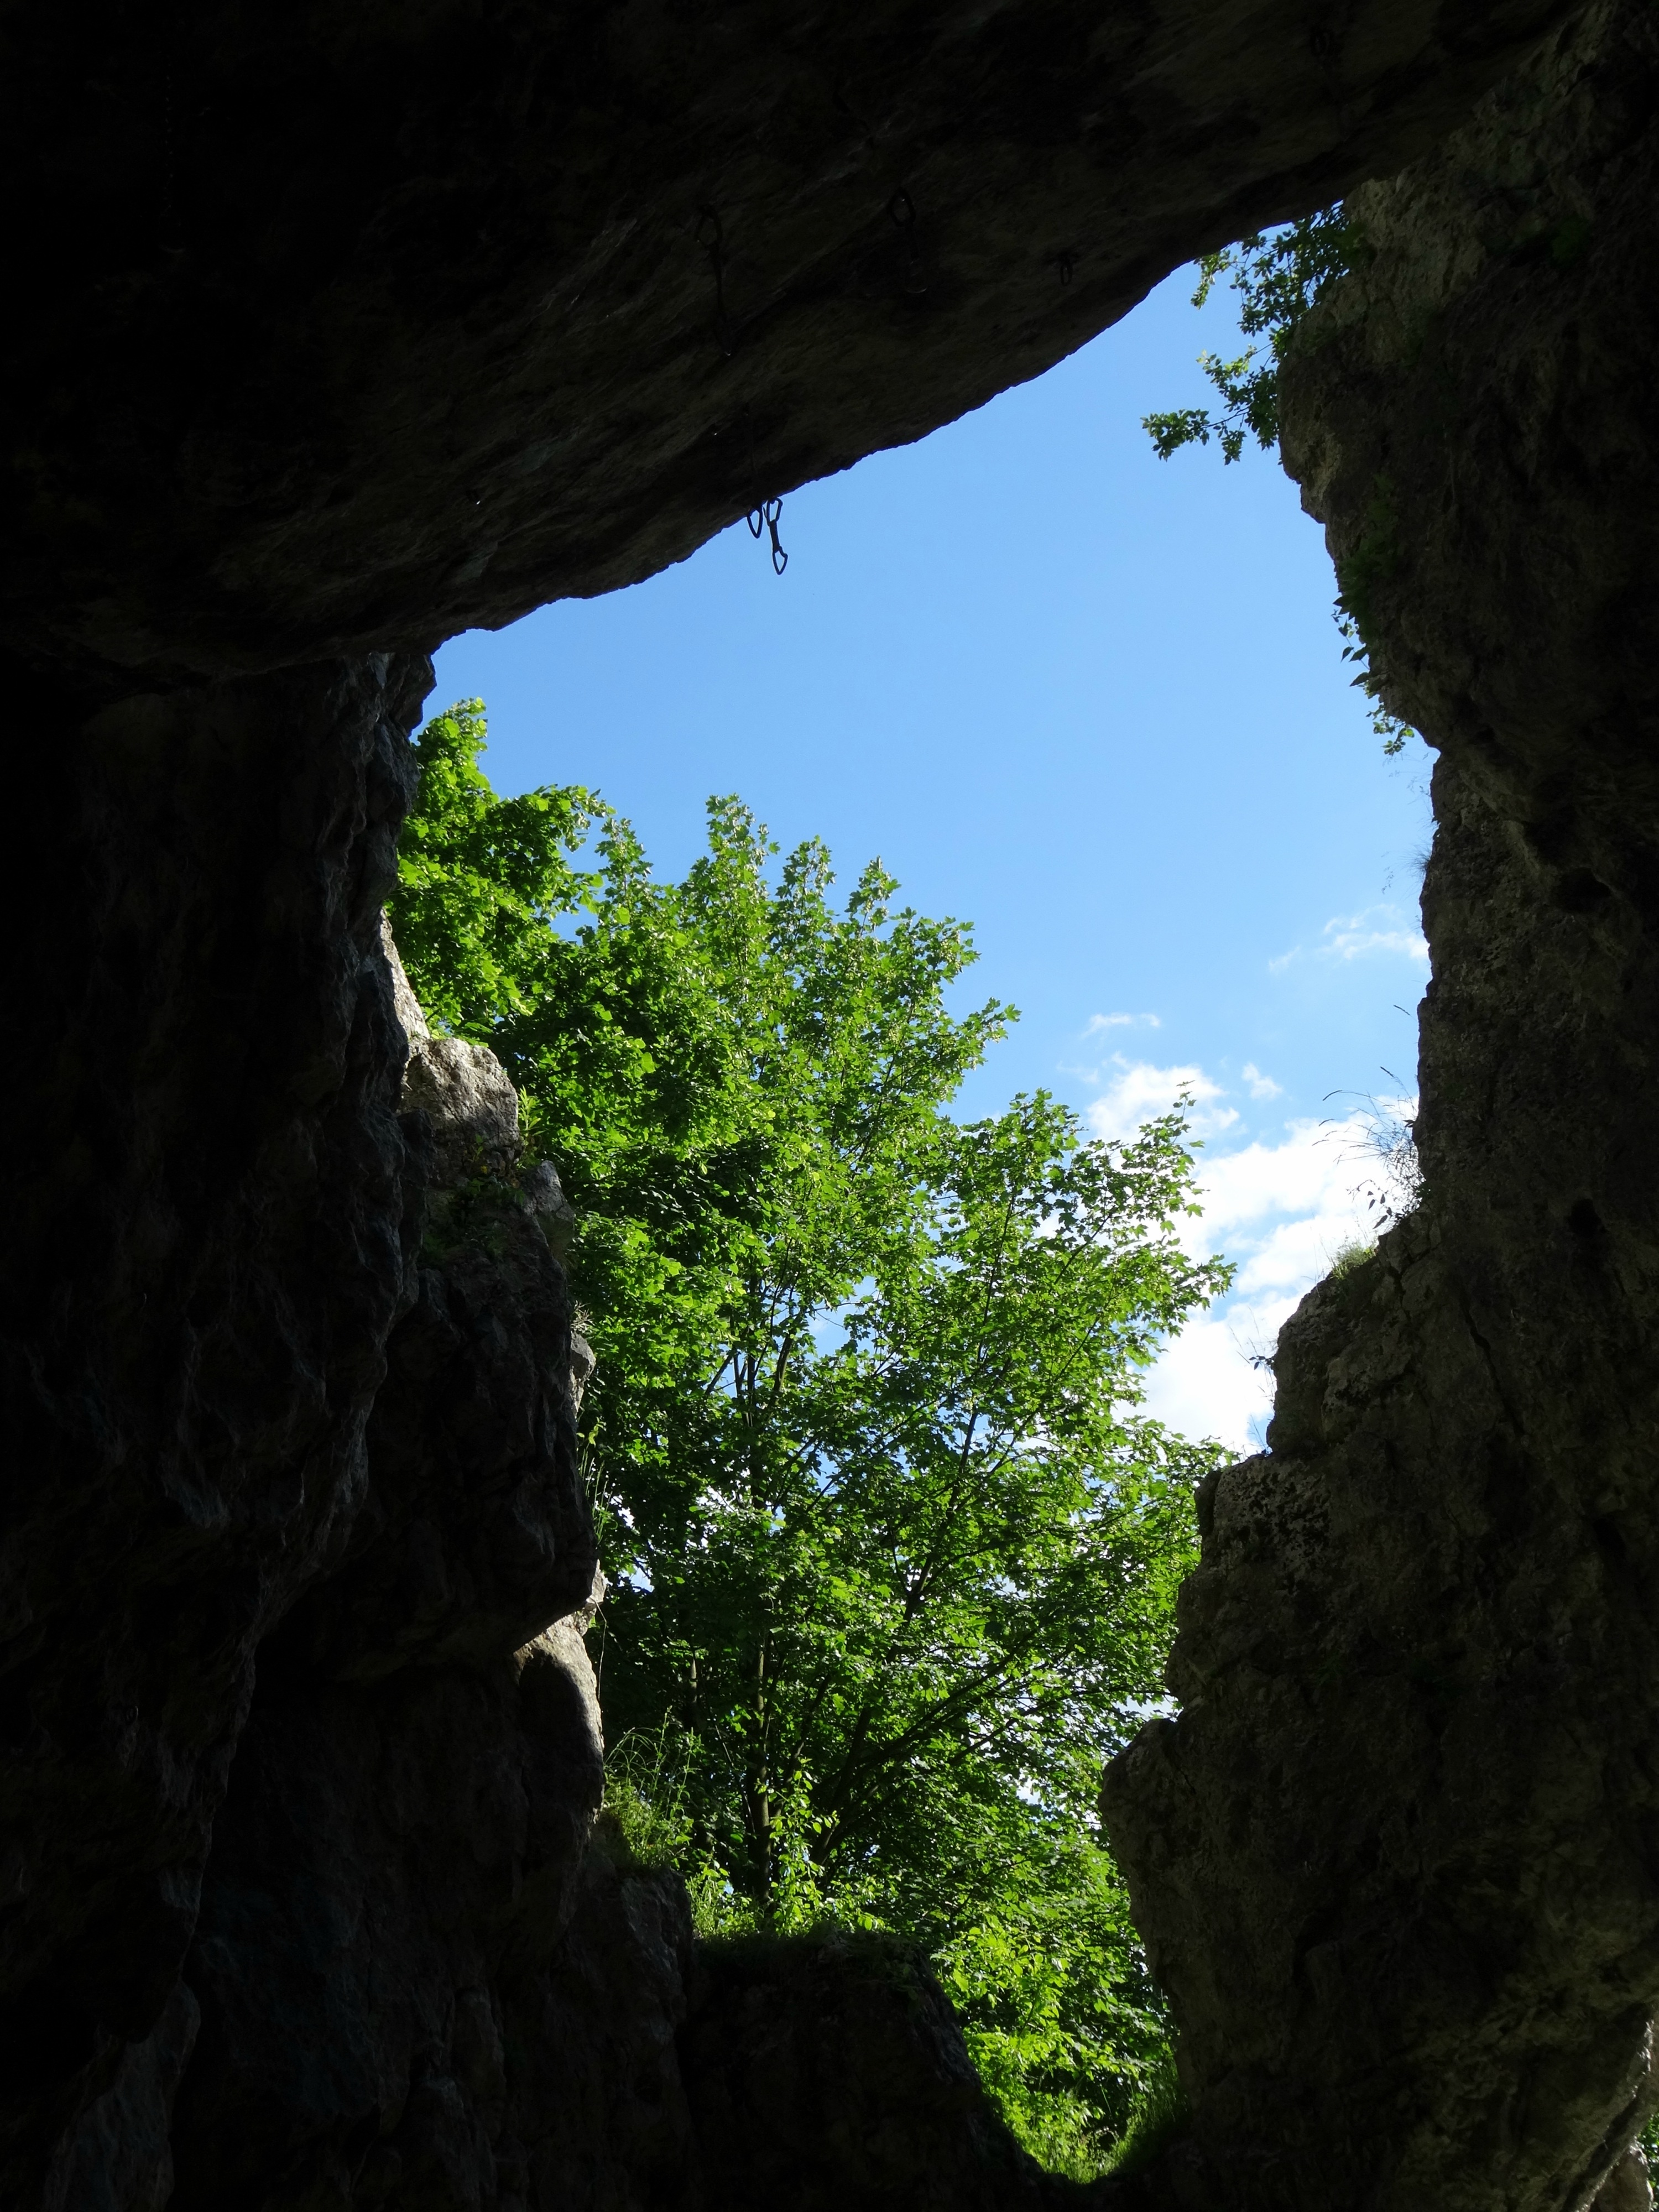
landscape, tree, nature, rock, mountain, adventure, view, formation, cliff, cave, terrain, geology, ravine, limestone, slit, landform, sea cave, the hole, geographical feature